Diesel–electric powertrain

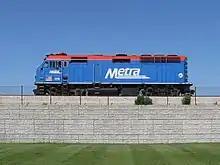
This Metra EMD F40PHM-2 locomotive uses a diesel–electric transmission designed by Electro-Motive Diesel.

A diesel–electric transmission, or diesel–electric powertrain, is a transmission system powered by diesel engines for vehicles in road, rail, and marine transport. Diesel–electric transmission is similar to petrol–electric transmission, which is powered by petrol engines.